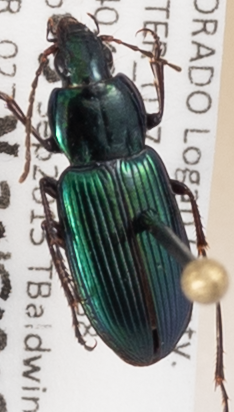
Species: Poecilus scitulus
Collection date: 2015-09-03
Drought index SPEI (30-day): -0.722
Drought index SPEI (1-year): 0.782
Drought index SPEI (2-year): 1.69